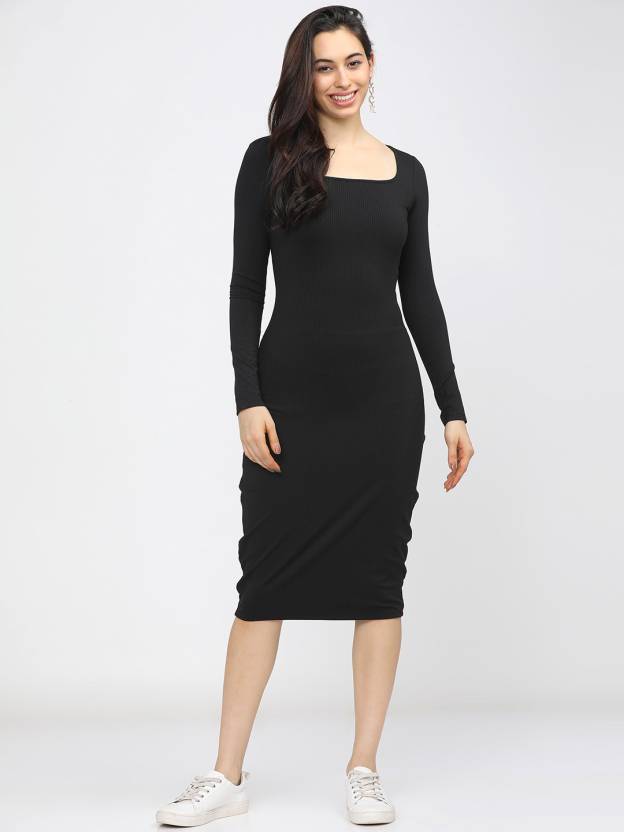
Product: Women Bodycon Black Dress
Price: ₹527
Colors: Black
Pattern: Solid
Description: TOKYO TALKIES CASUAL FIT POLYESTER/ SPX Solid BLACK Dress